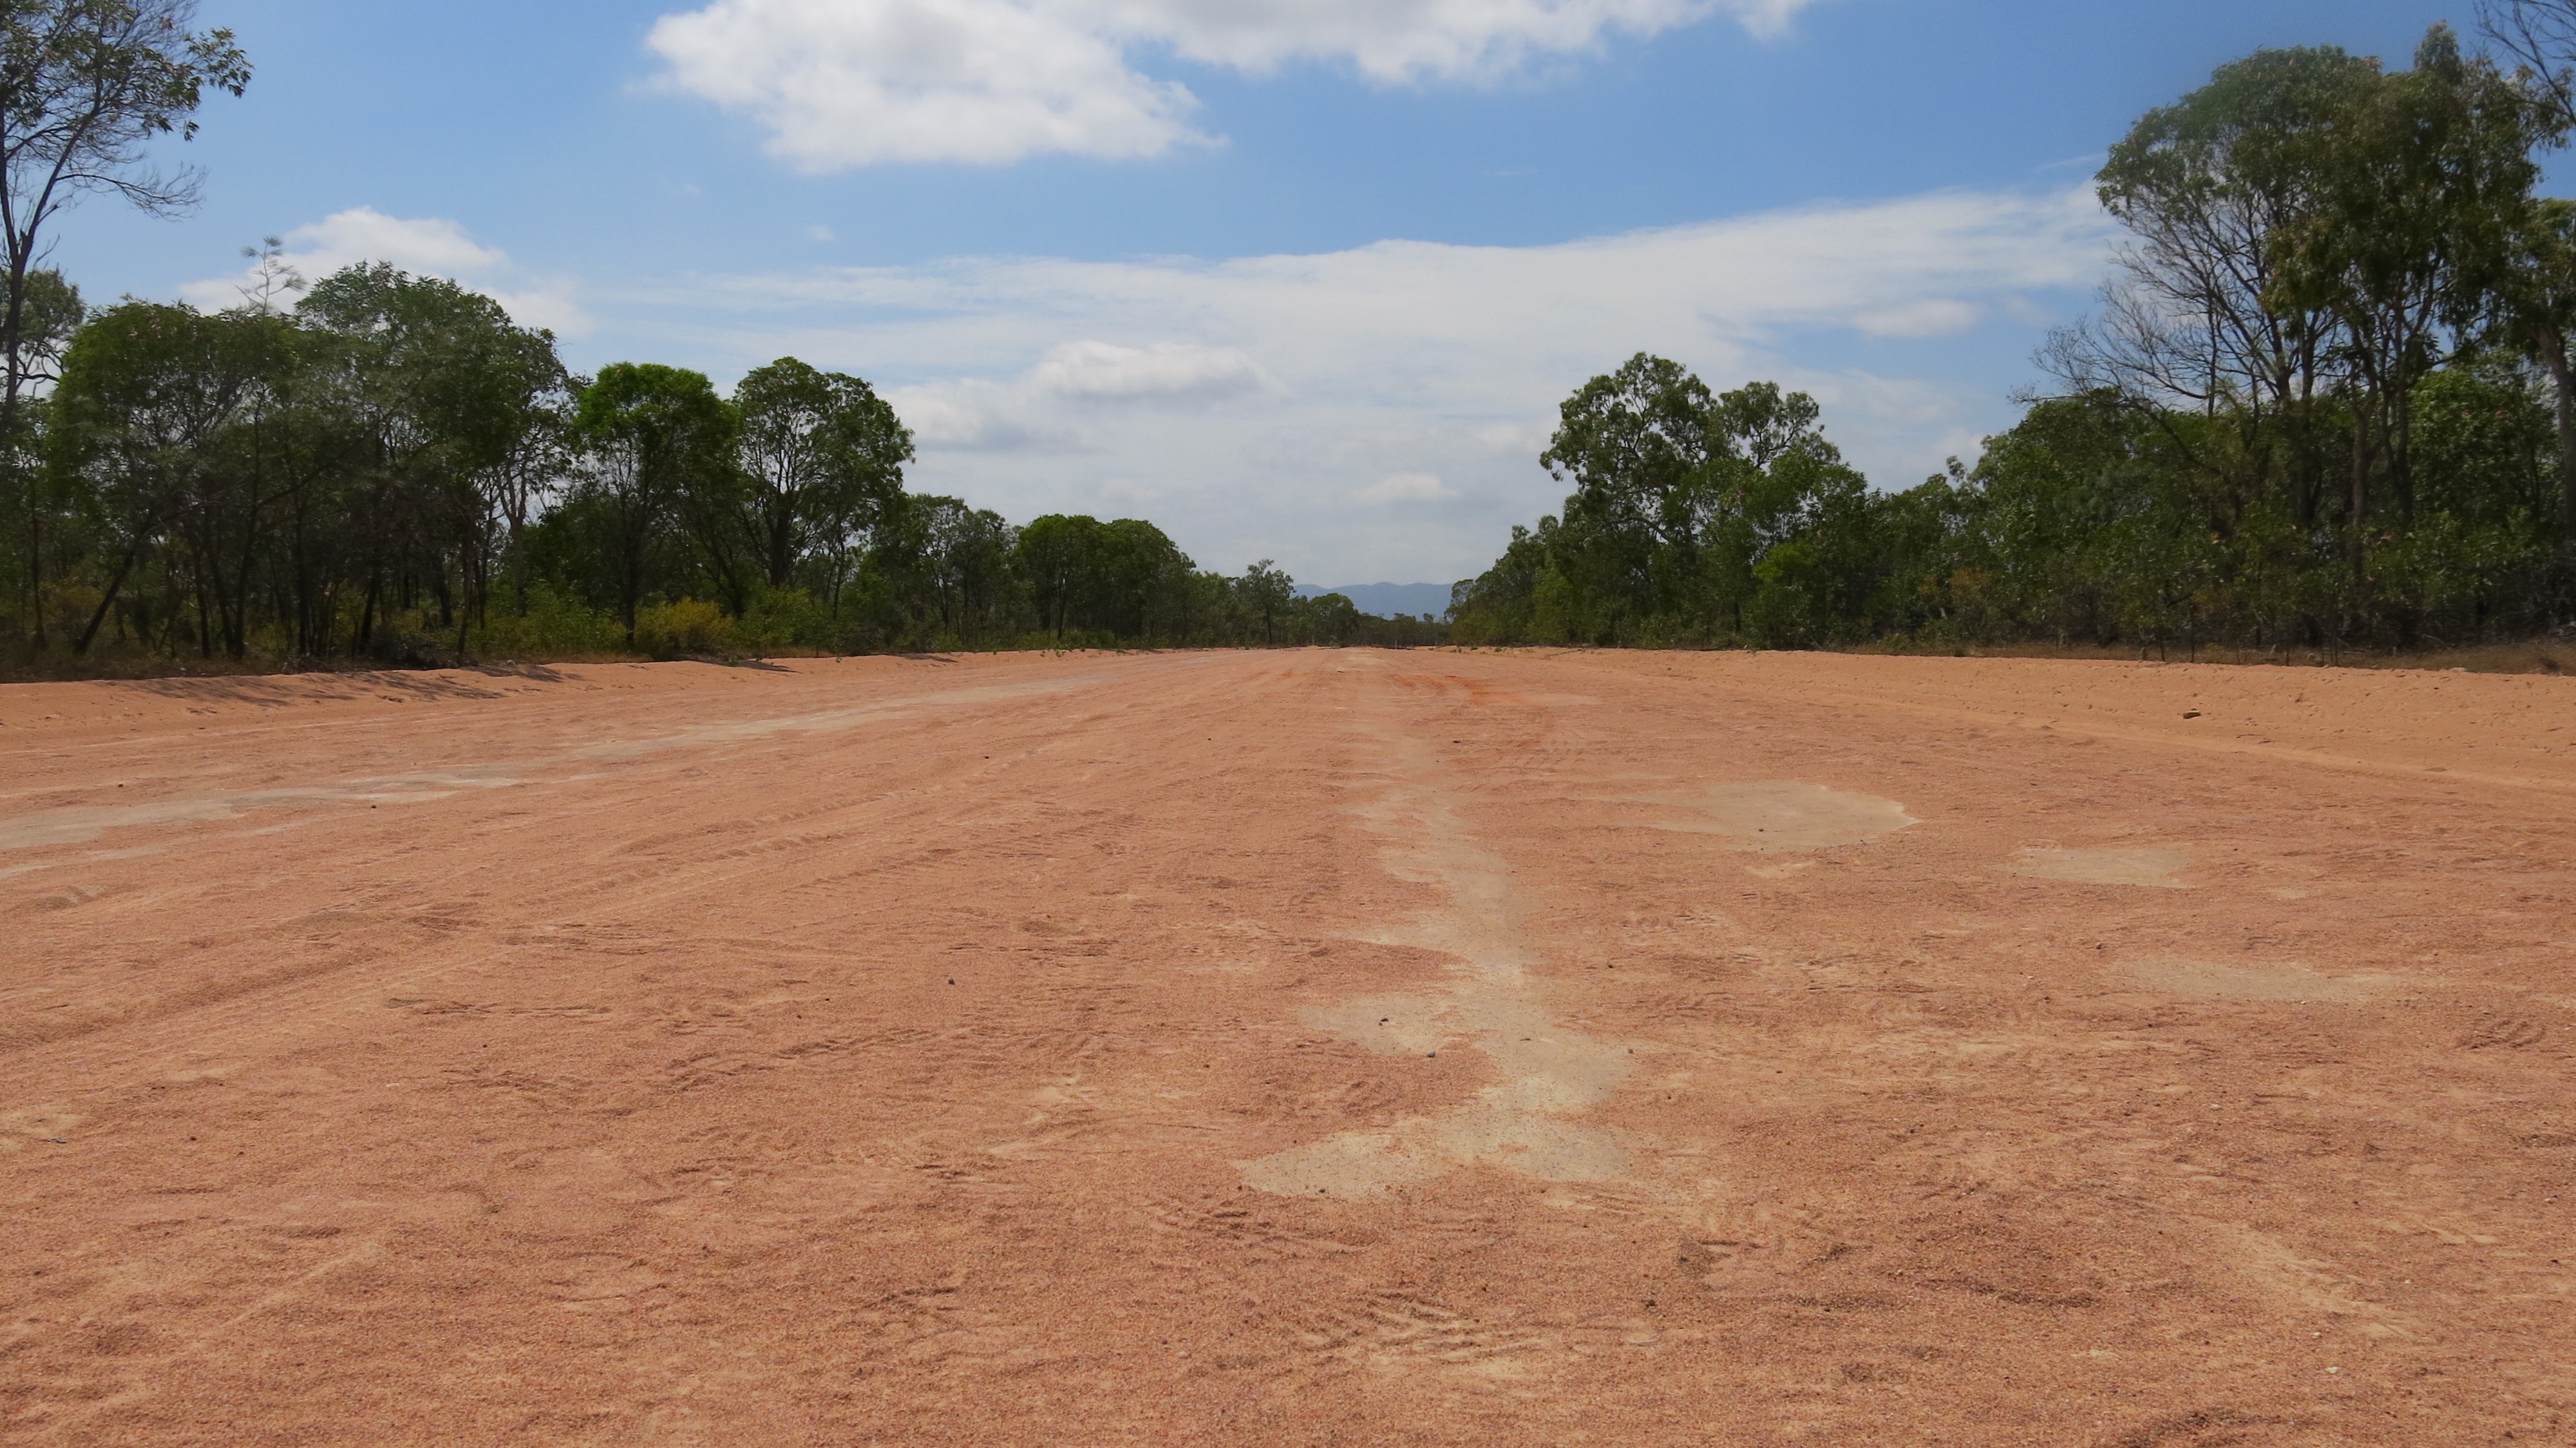
landscape, sand, road, field, prairie, asphalt, dirt road, soil, agriculture, plain, infrastructure, habitat, ecosystem, rural area, road surface, natural environment, sport venue, land lot